Vestax

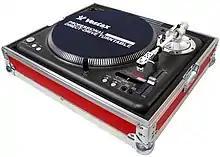
DJ Turntable: PDX-3000

During the late 1990s Vestax launched a new flagship range of professional DJ turntables. The PDX models had higher specifications than the two market leading products from Technics and were priced in direct competition with the Technics SL1210/SL1200.